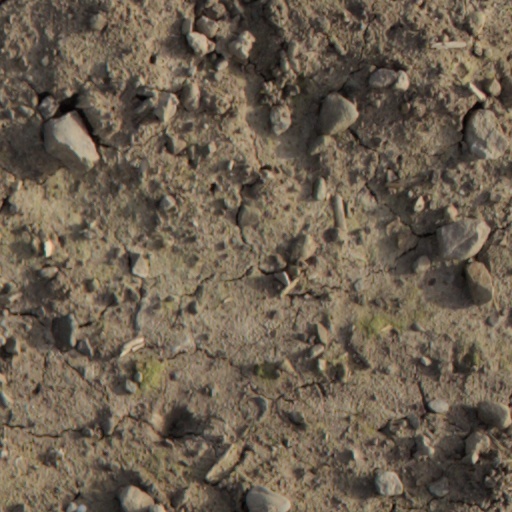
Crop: wheat